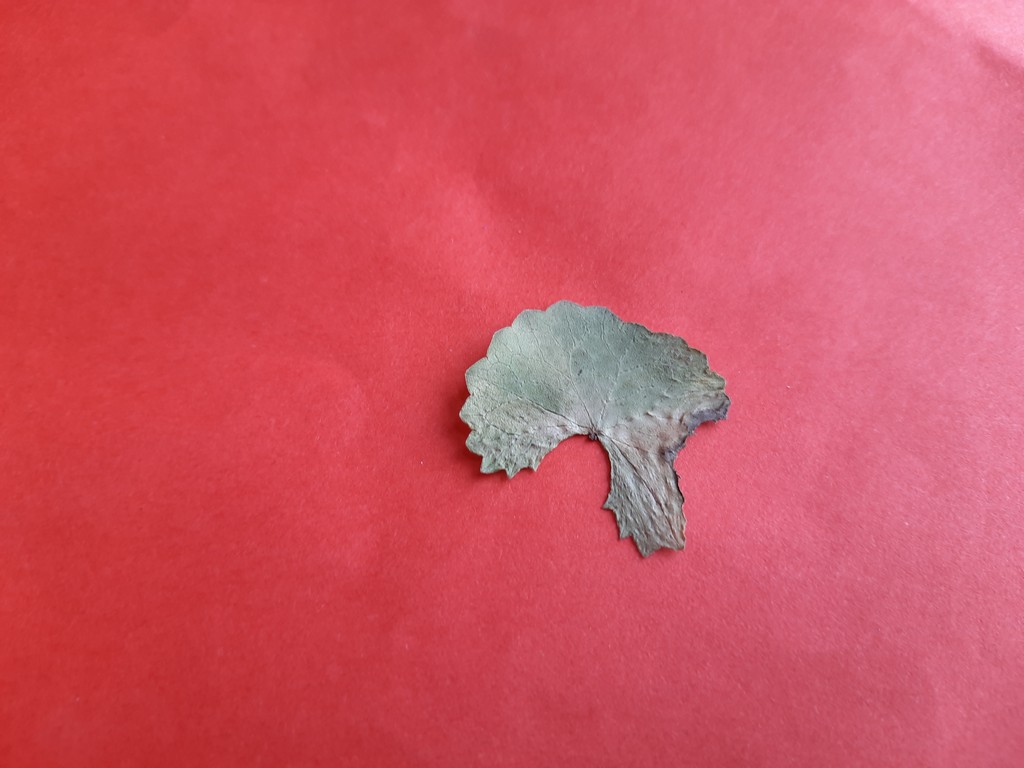
Label: Dried